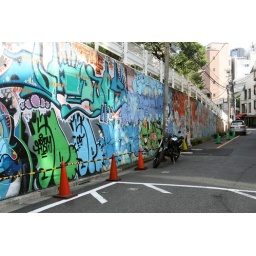
Huge wall of street art, tucked away to one side in Shibuya. This is only like... a third of it.